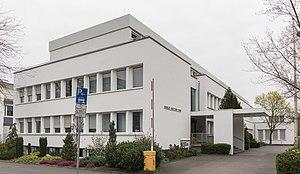
Wilhelm Denninger est un architecte allemand.